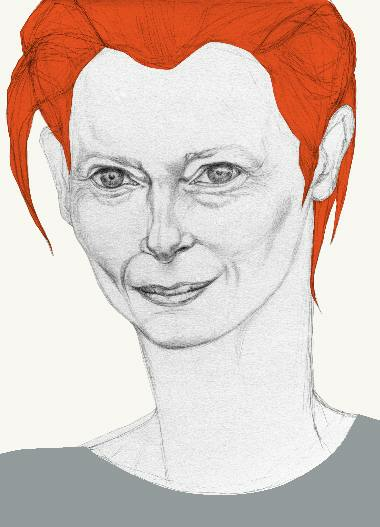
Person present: No